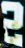
Number: 2